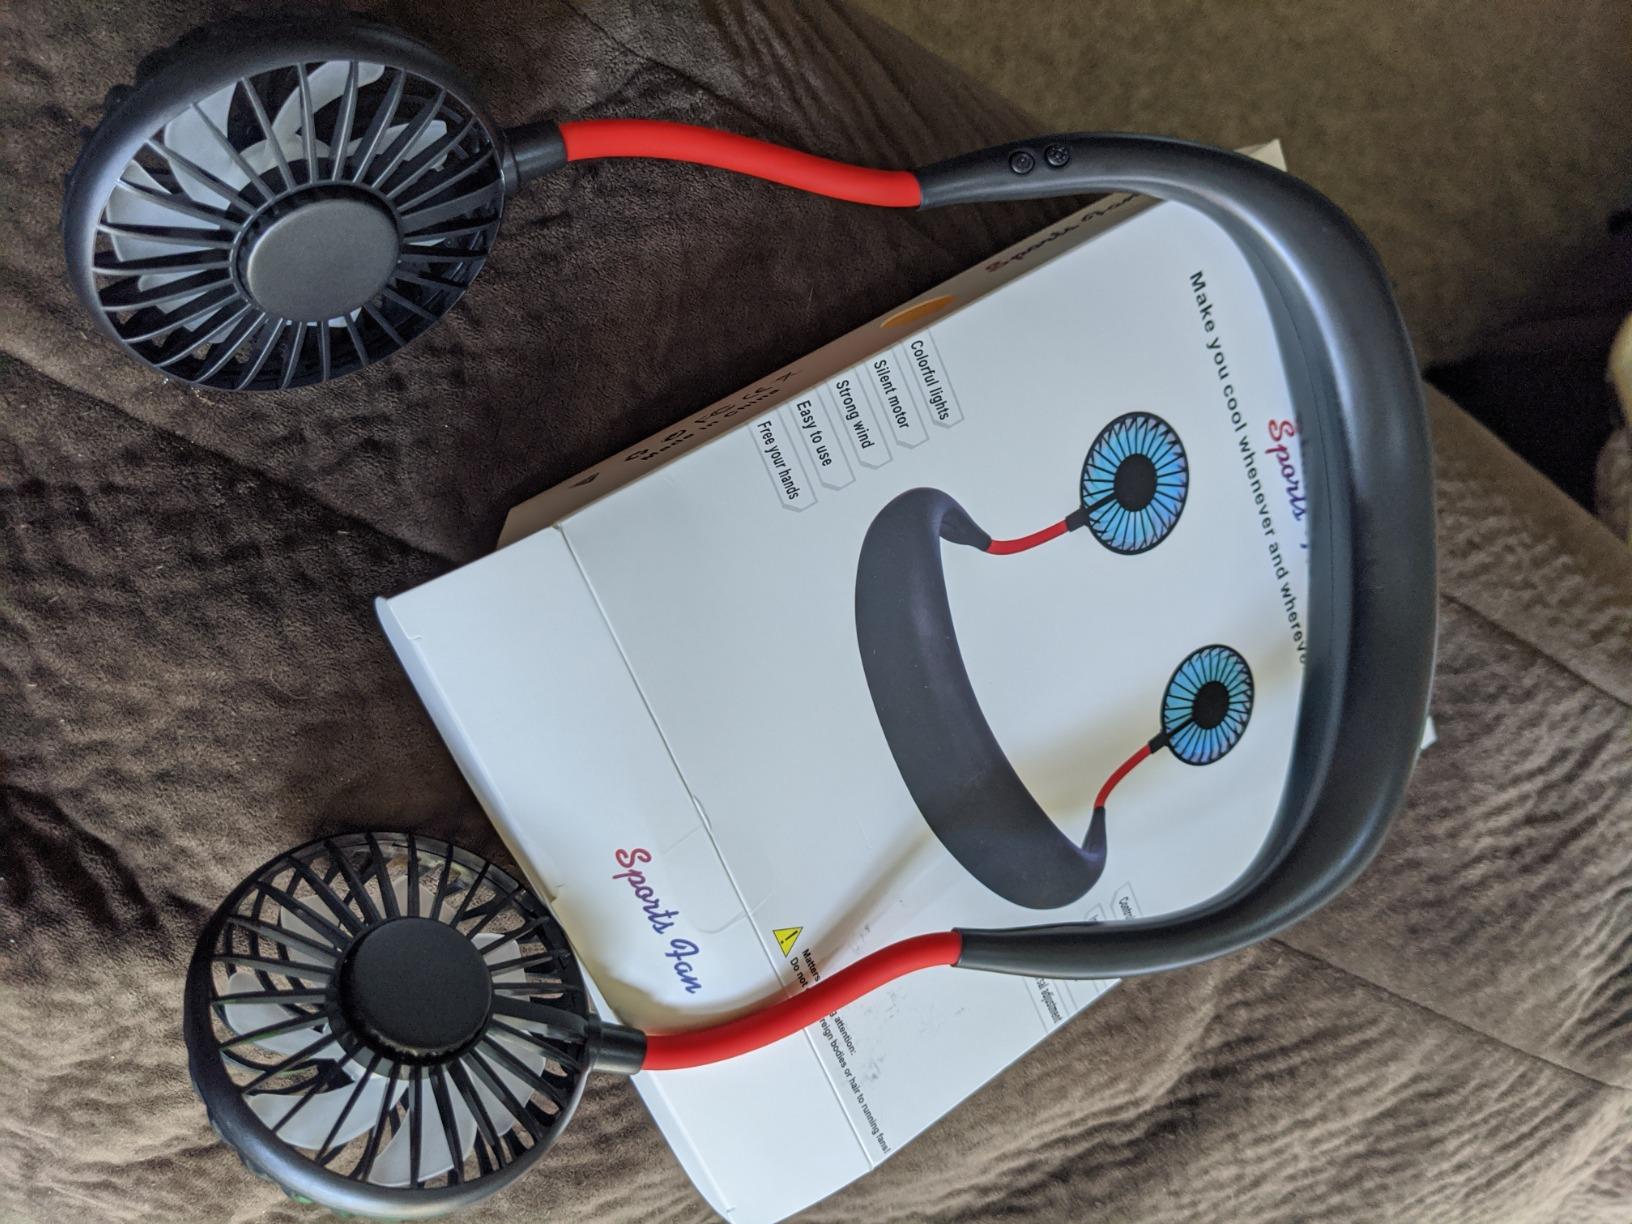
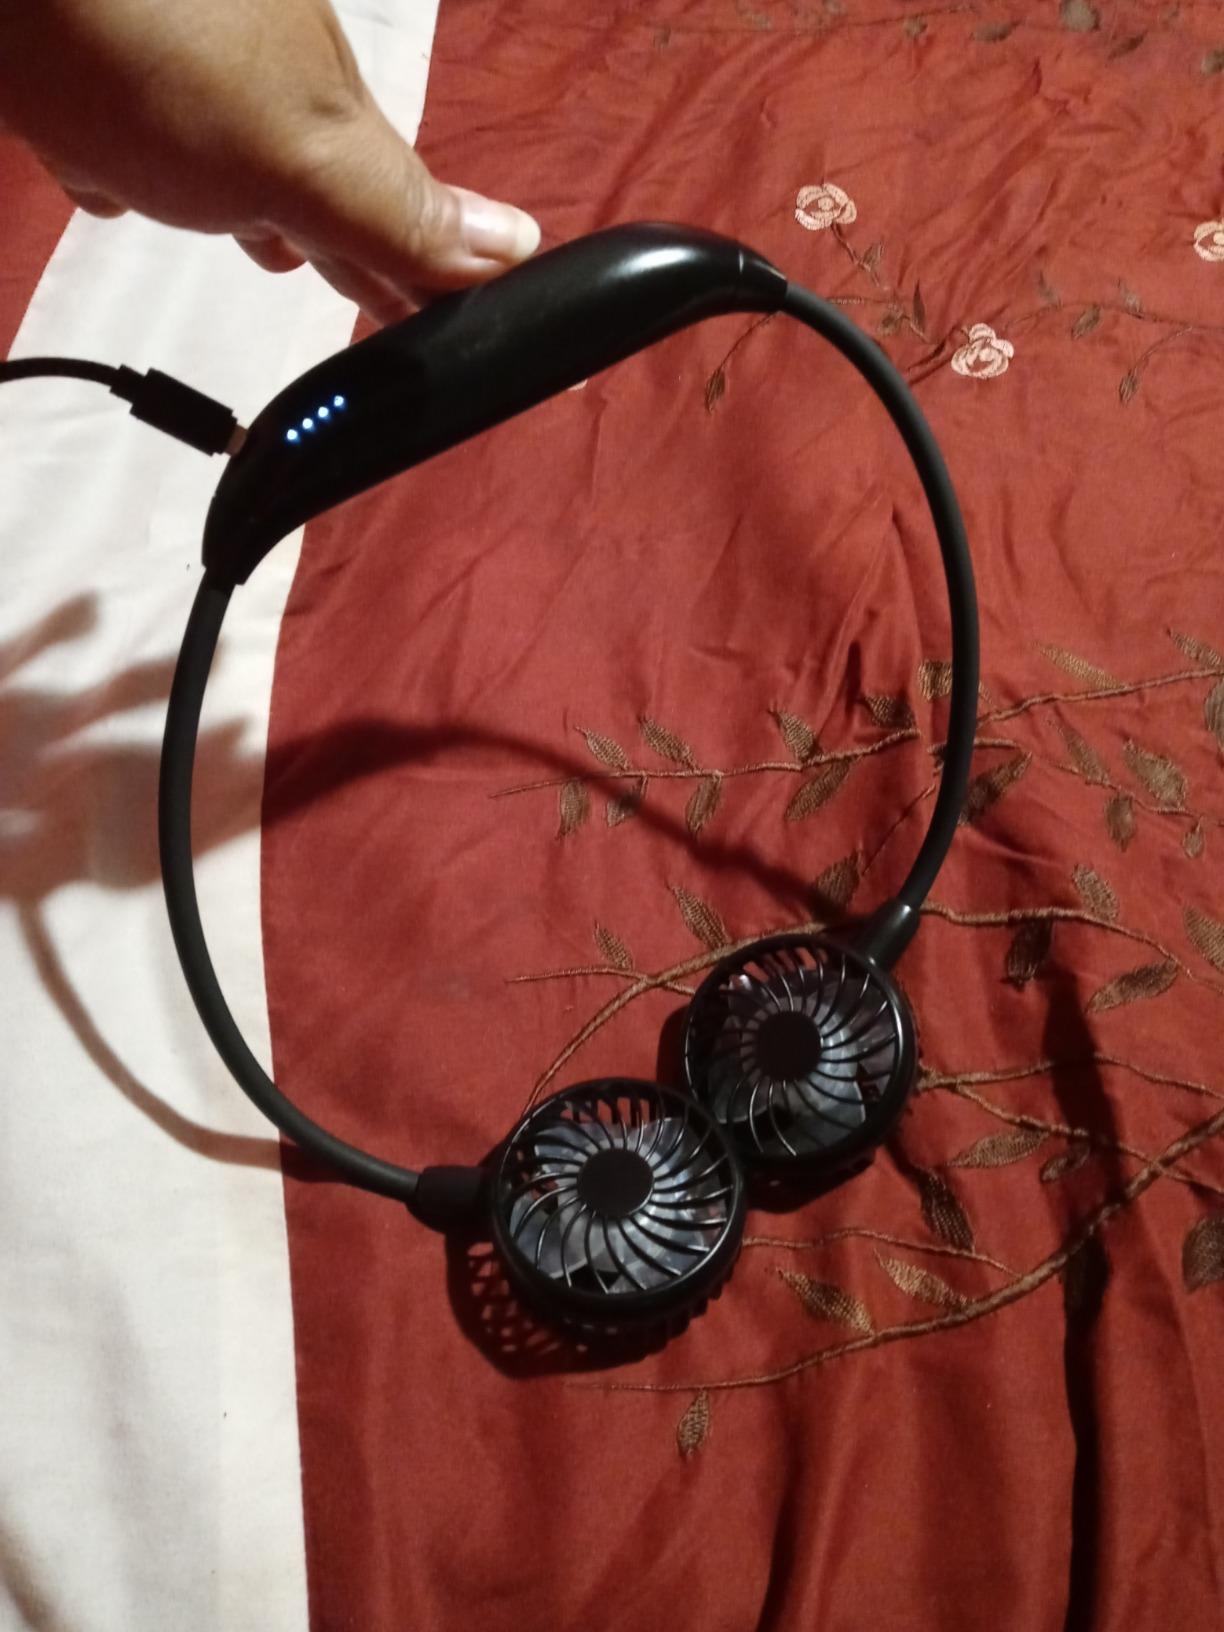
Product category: fan
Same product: no